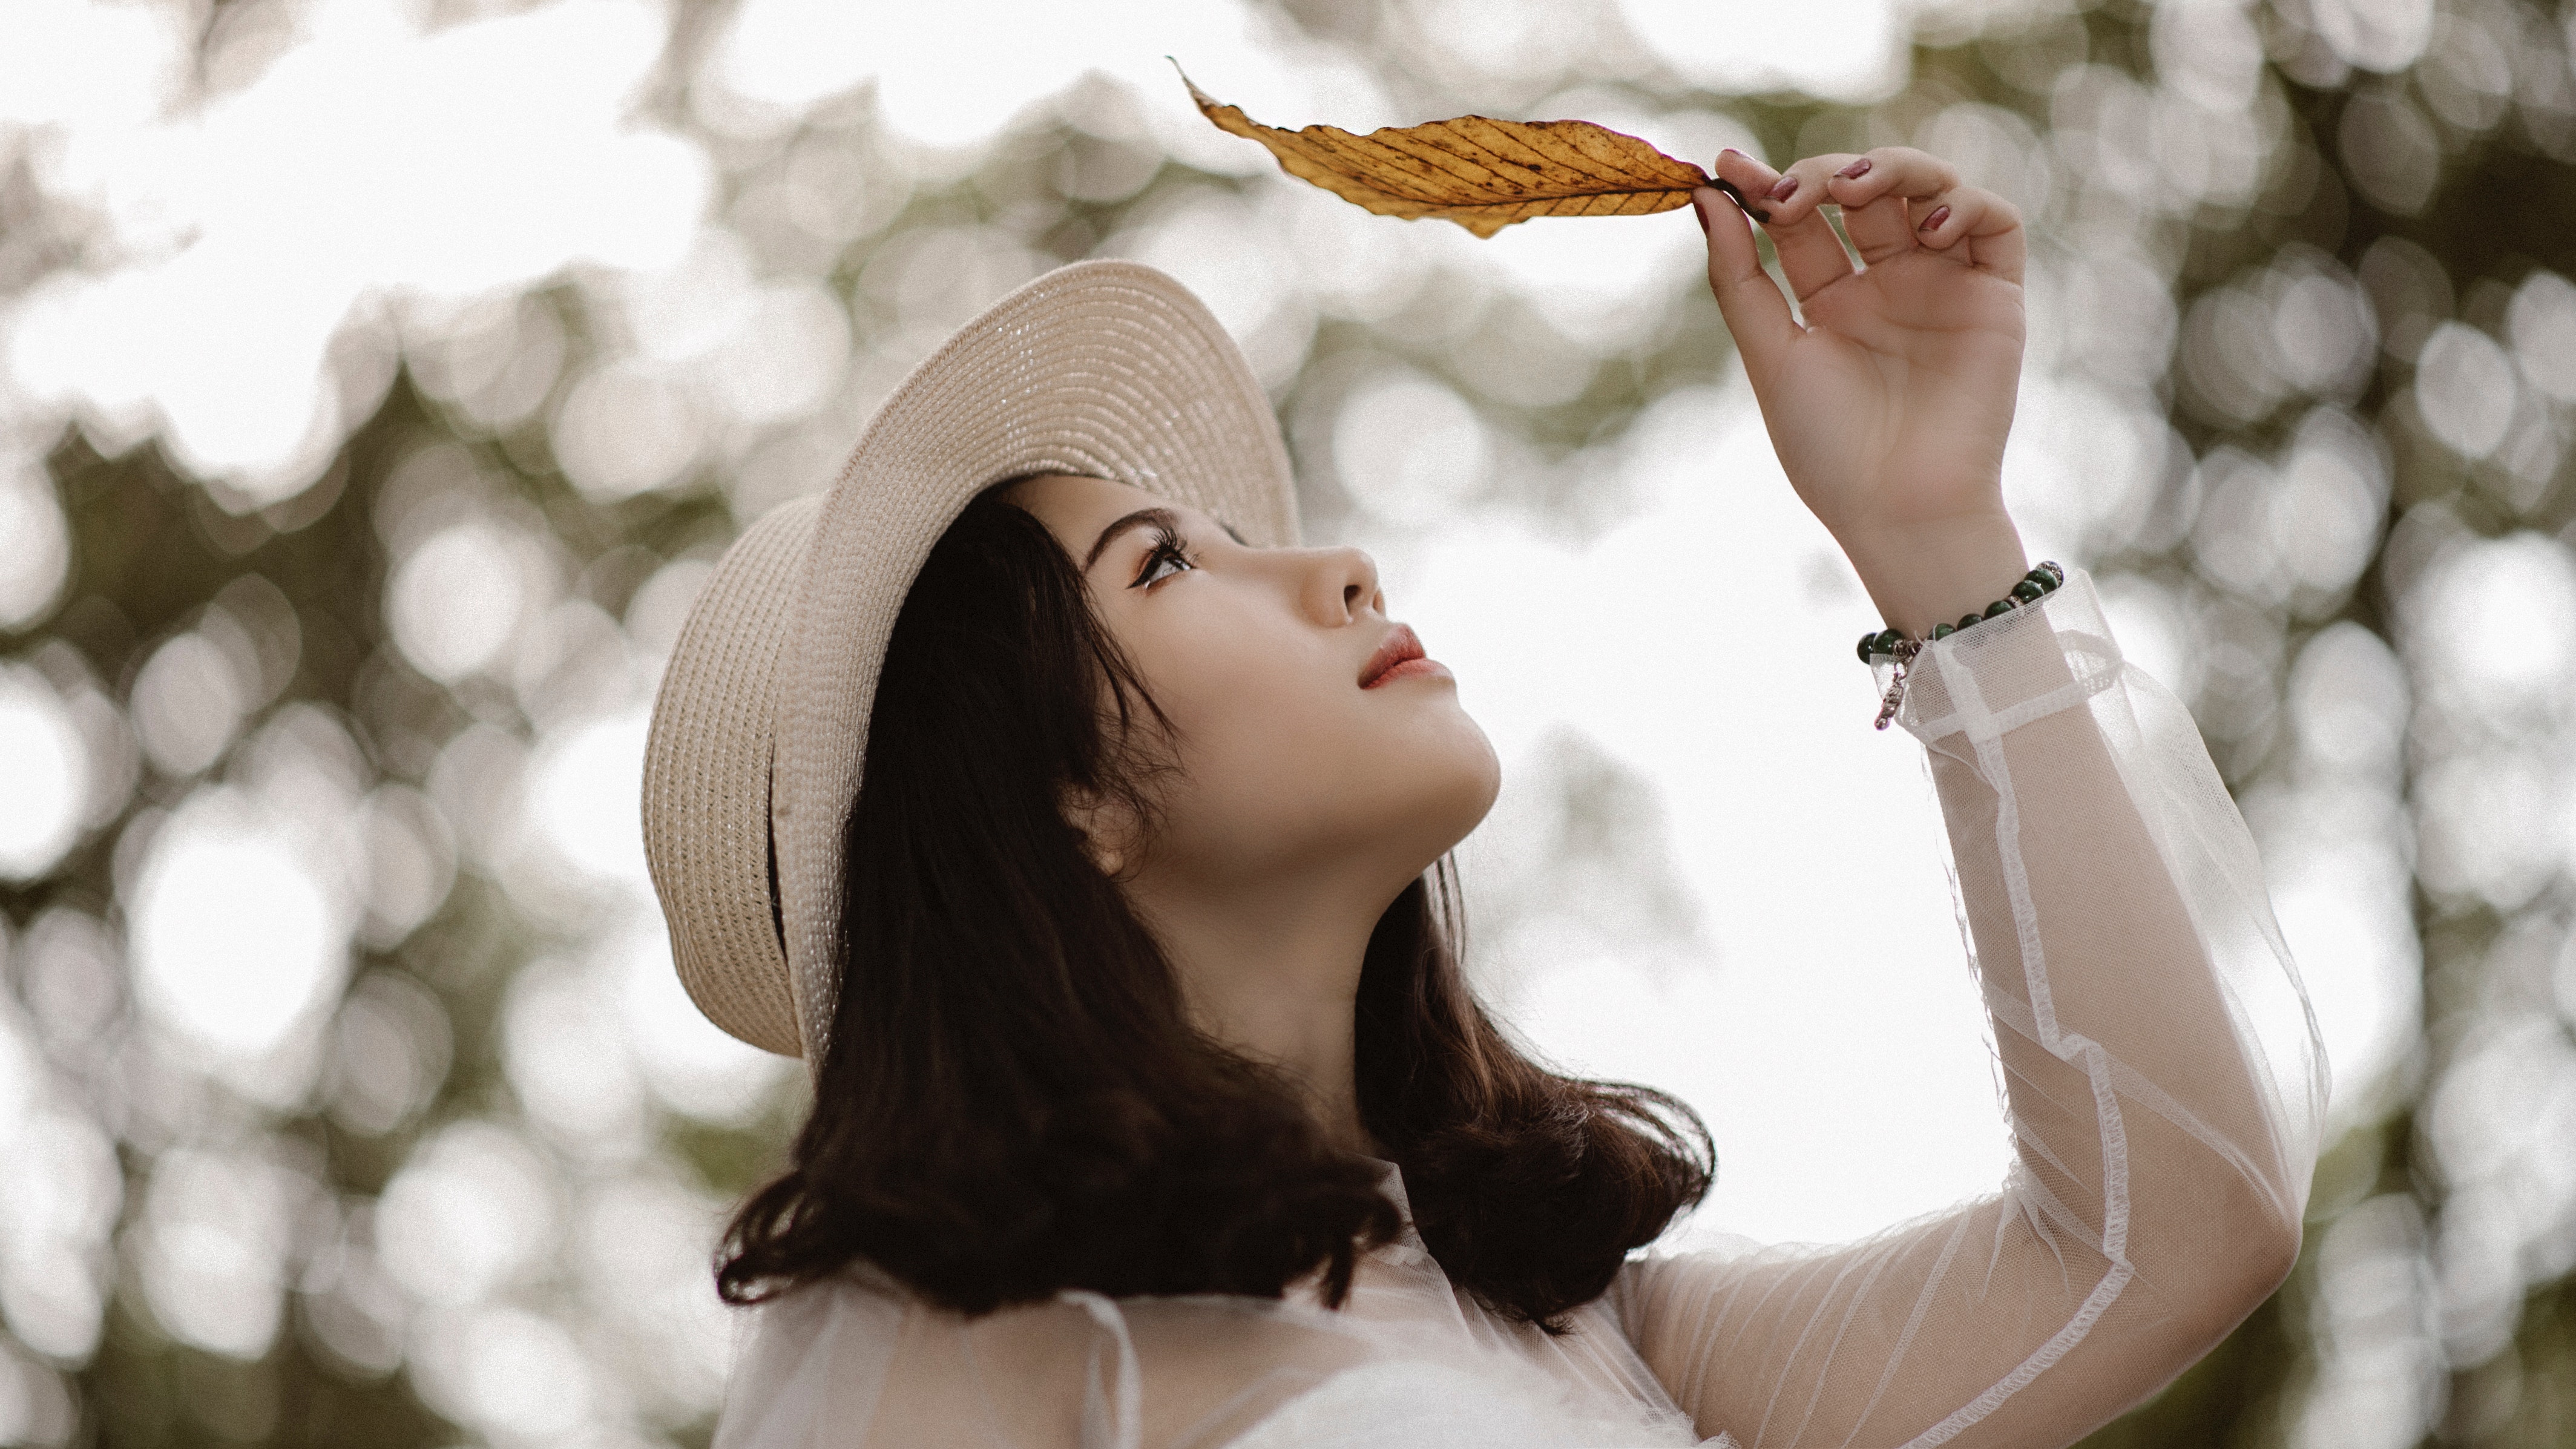
People in nature, beauty, skin, leaf, long hair, lip, tree, photography, spring, headgear, sunlight, daydream, brown hair, portrait photography, plant, happy, smile, fawn, ear